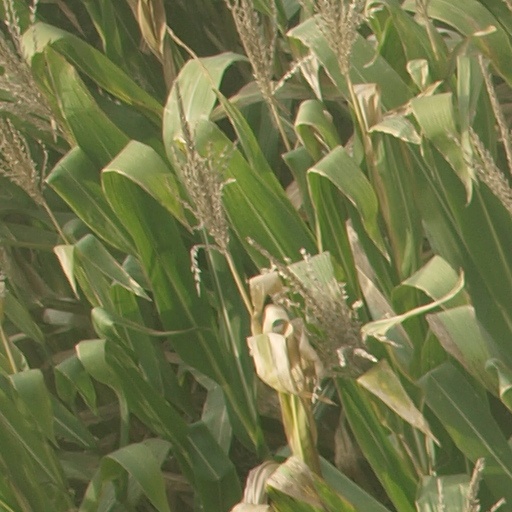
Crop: maize; corn